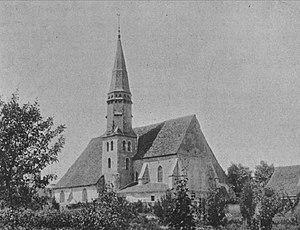
Eglise St Martin de Triguères, vue du sud-est. Cette photo a été prise avant 1863, mais l'église est toujours la même en 2013. La tour du clocher date du XIe siècle et est de style roman. L'église ayant été presque entièrement détruite moins de 100 ans après, elle a été reconstruite en style gothique au XIIe siècle. La forme lancéolée des baies du clocher indique un remaniement au XIIIe siècle, probablement pour le rehausser car la deuxième église était plus haute que la première et les cloches doivent surmonter les combles pour avoir la portée voulue. Les décorations près du sommet du clocher datent du XVIe siècle, époque des derniers grands travaux sur l'église (ajout des bas-côtés et de la sacristie).
Triguères est une commune française située dans le département du Loiret, en région Centre-Val de Loire.